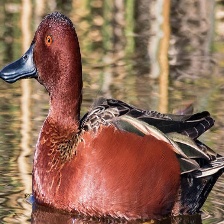
Species: CINNAMON TEAL
Scientific name: ANAS CYANOPTERA
ImageNet parent category: drake